The Secret Service

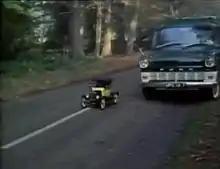
The crew built two scale models of "Gabriel", Father Unwin's Ford Model T.

The series was intended to run for 26 episodes. After pre-production in the summer, filming began on 20 August 1968. According to director Ken Turner, the series was difficult to film as it comprised three elements: puppet and effects filming, both carried out at Century 21's studios on the Slough Trading Estate, as well as location filming. "The Secret Service" also differed from earlier Supermarionation series in that episodes were structured around their location work, which had to be completed before the studio filming could commence. Turner explained: "We felt that somebody had to take the location stuff by the balls, get it shot and then hand it over to the director to fit his puppet stuff in. I suppose that seemed a bit back to front but with that programme it was what worked out best."